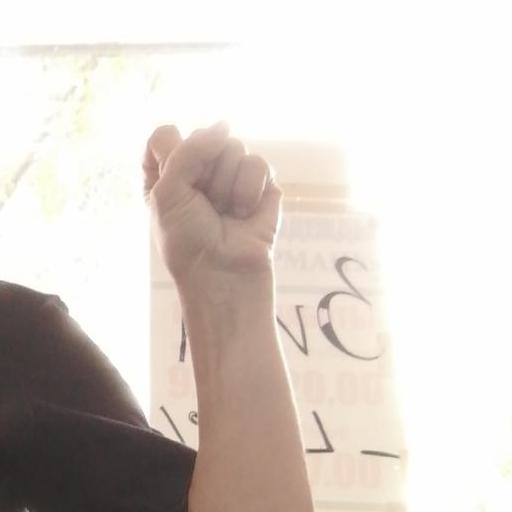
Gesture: fist